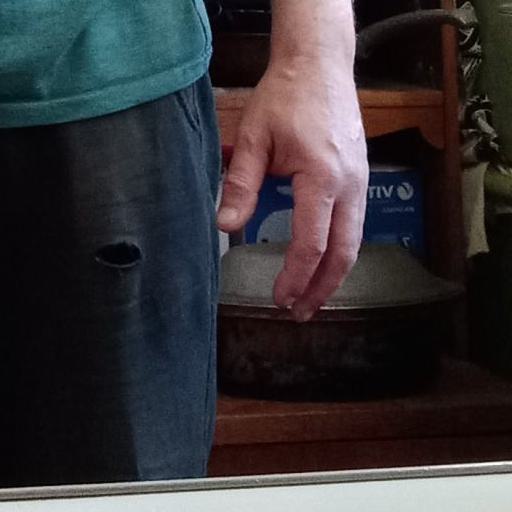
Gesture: no_gesture